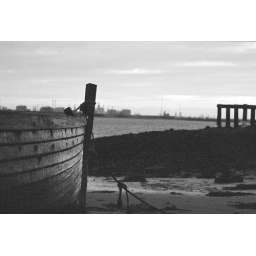
Old wooden boat in sunset at South Gare, Redcar